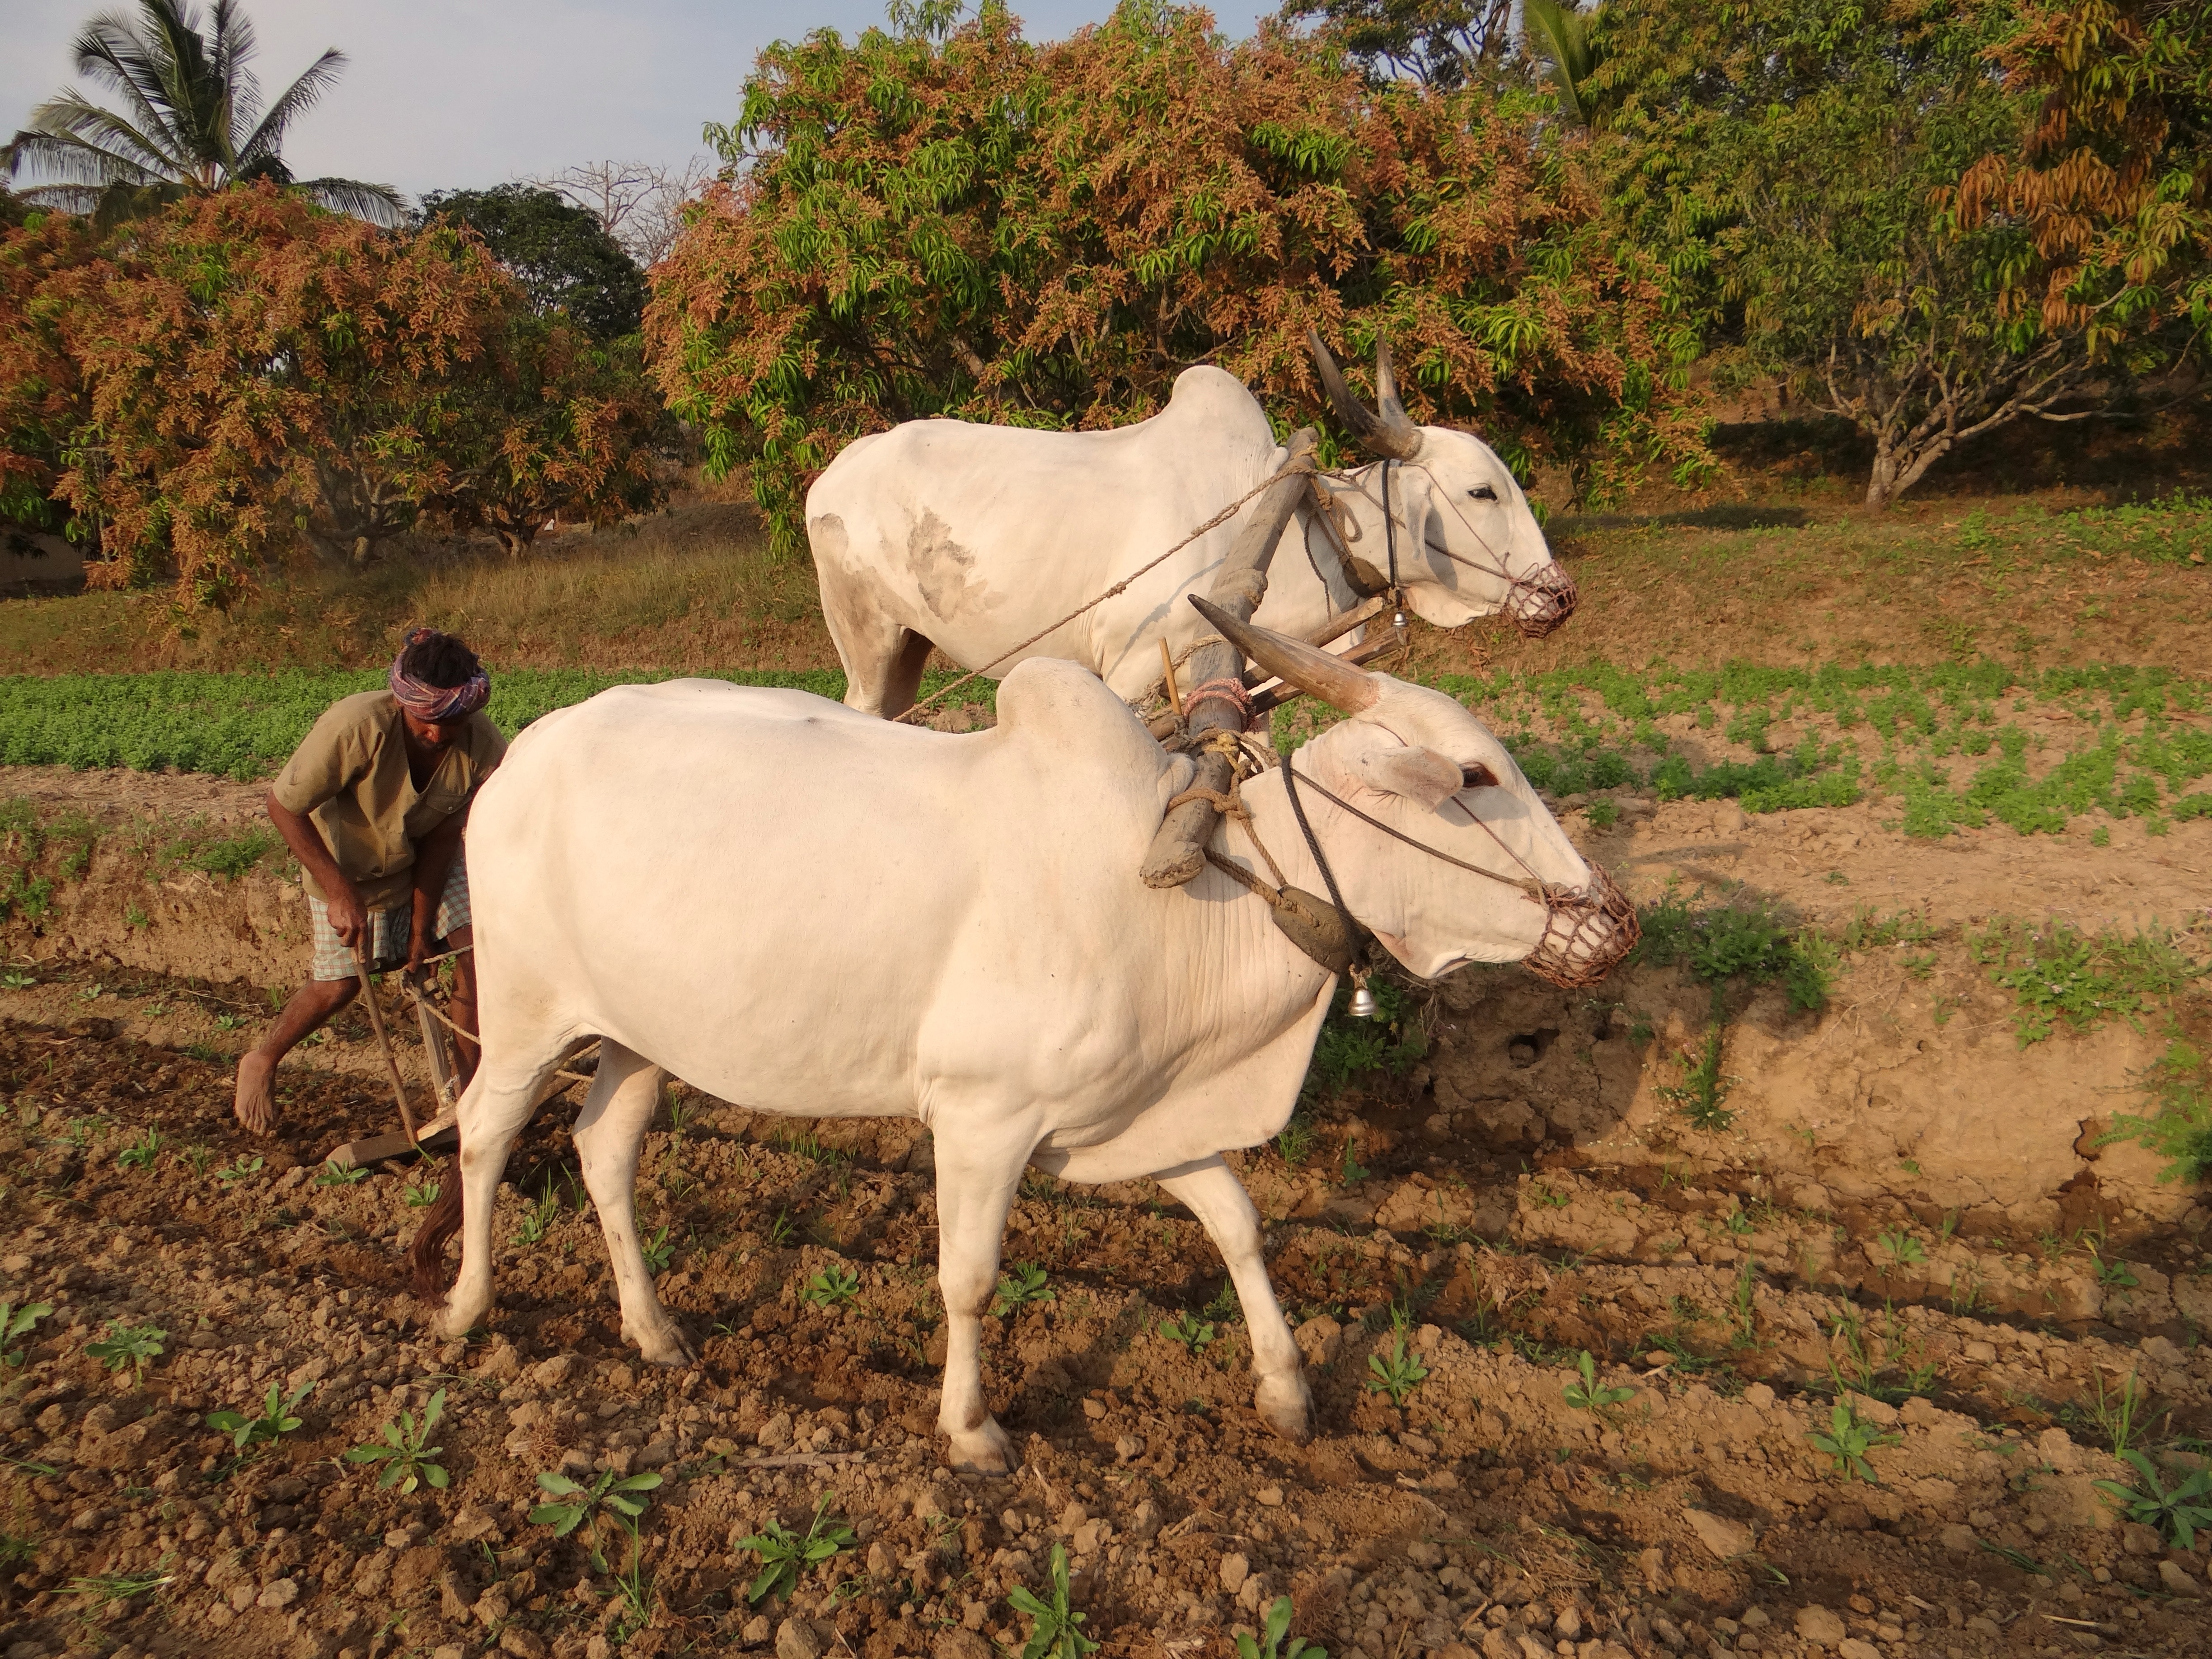
field, farm, meadow, herd, vehicle, pasture, grazing, mammal, agriculture, farmer, mare, india, ox, rural area, pack animal, tilling, bullocks, cattle like mammal, ox plough, furrowing